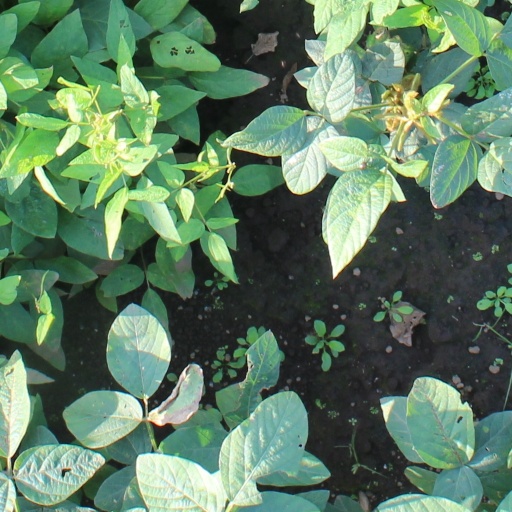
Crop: soybean